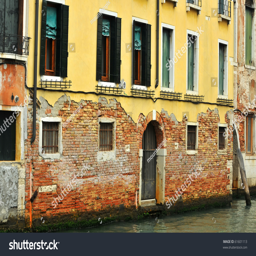
rising damp rots the exterior covering of this house